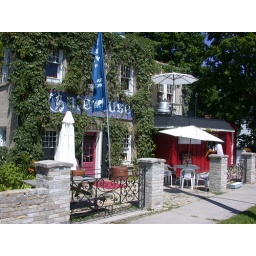
Restaurant to the right of path photo - lady walking her dog near Kirkfield.